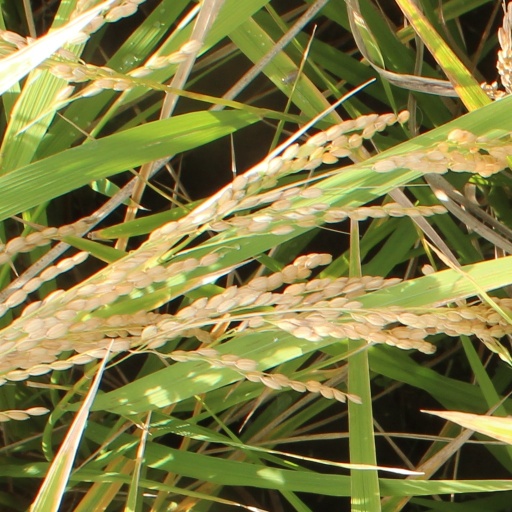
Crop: rice